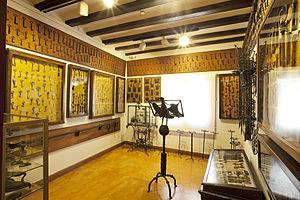
Le musée Frederic Marès est un musée d'art et de sculpture à Barcelone. Il abrite la collection donnée à la ville par le sculpteur Frederic Marès.